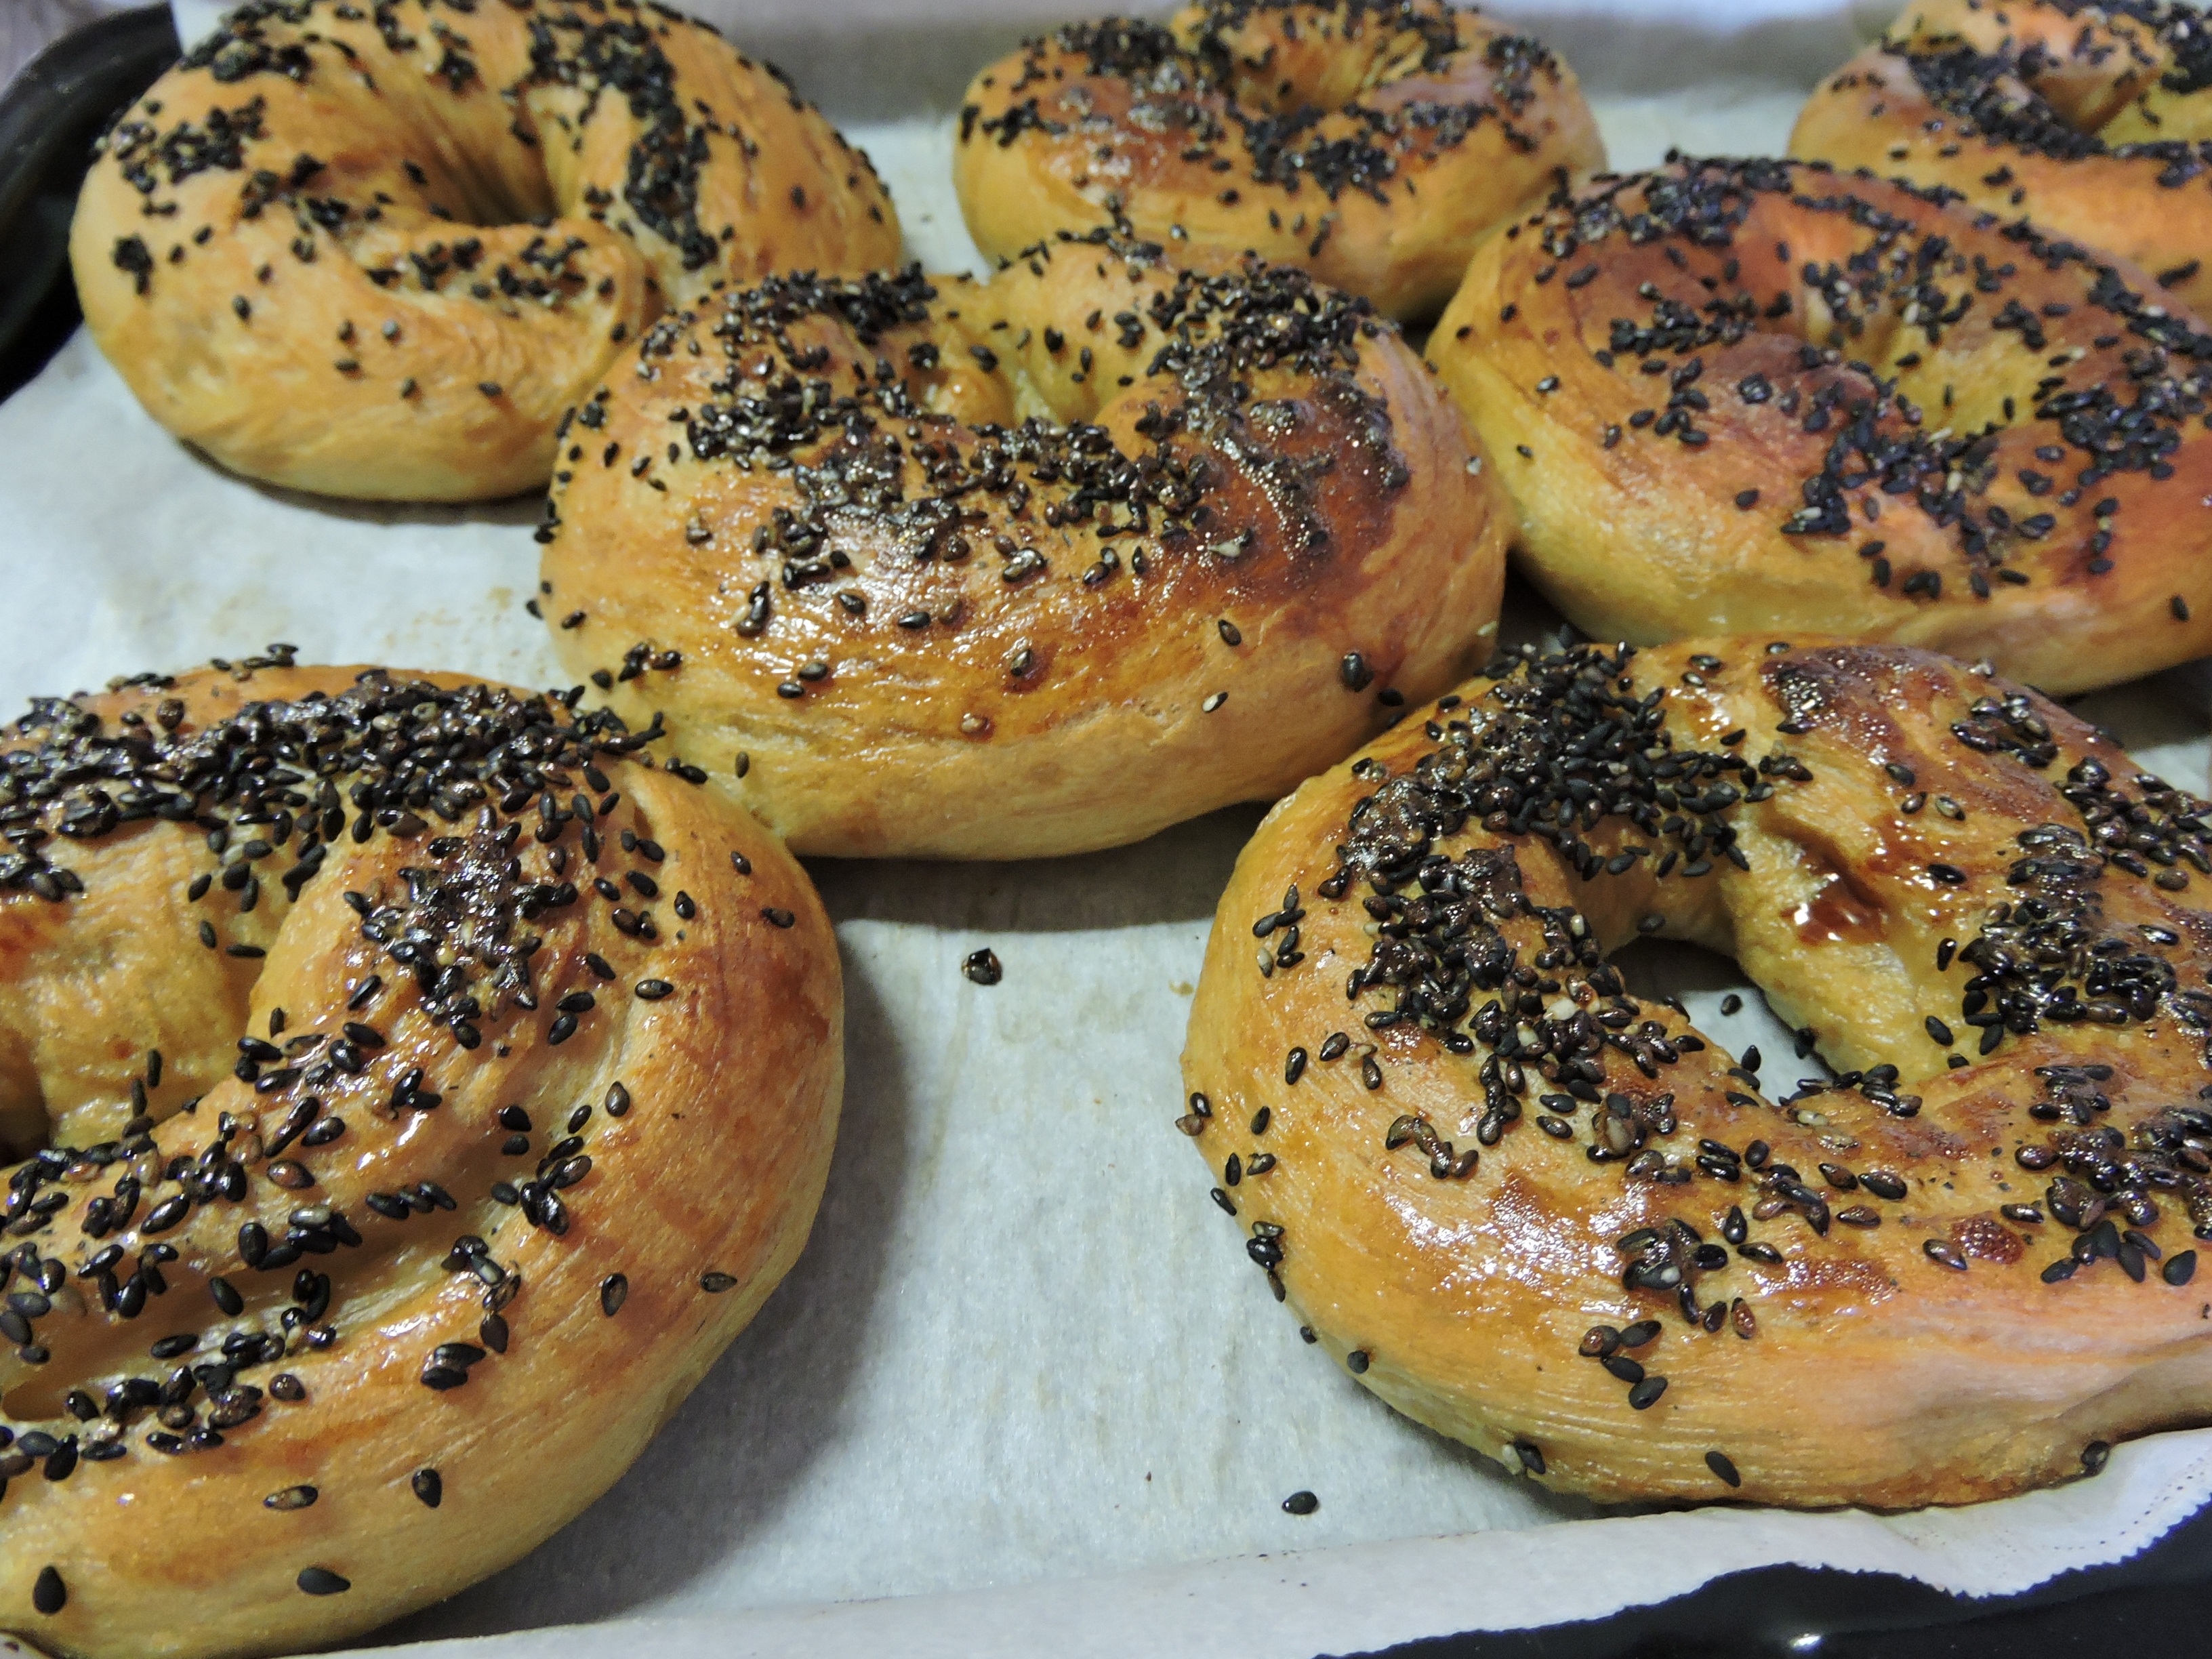
grain, seed, round, dish, food, golden, produce, fresh, breakfast, baking, healthy, snack, cuisine, delicious, homemade, bread, bakery, baked, bagel, eating, nutrition, tasty, roll, sesame, baked goods, bagels, bread roll, black sesame seeds, tsoureki